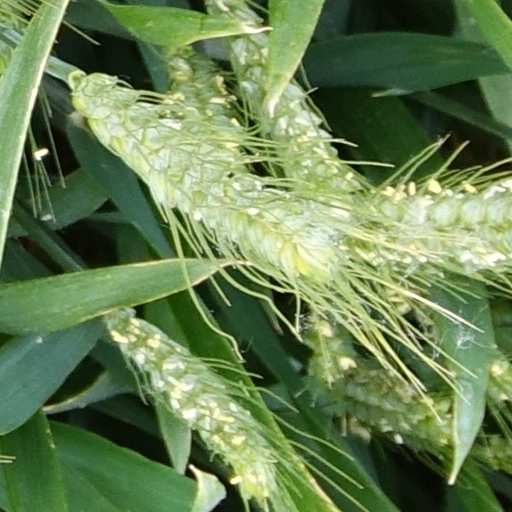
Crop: wheat